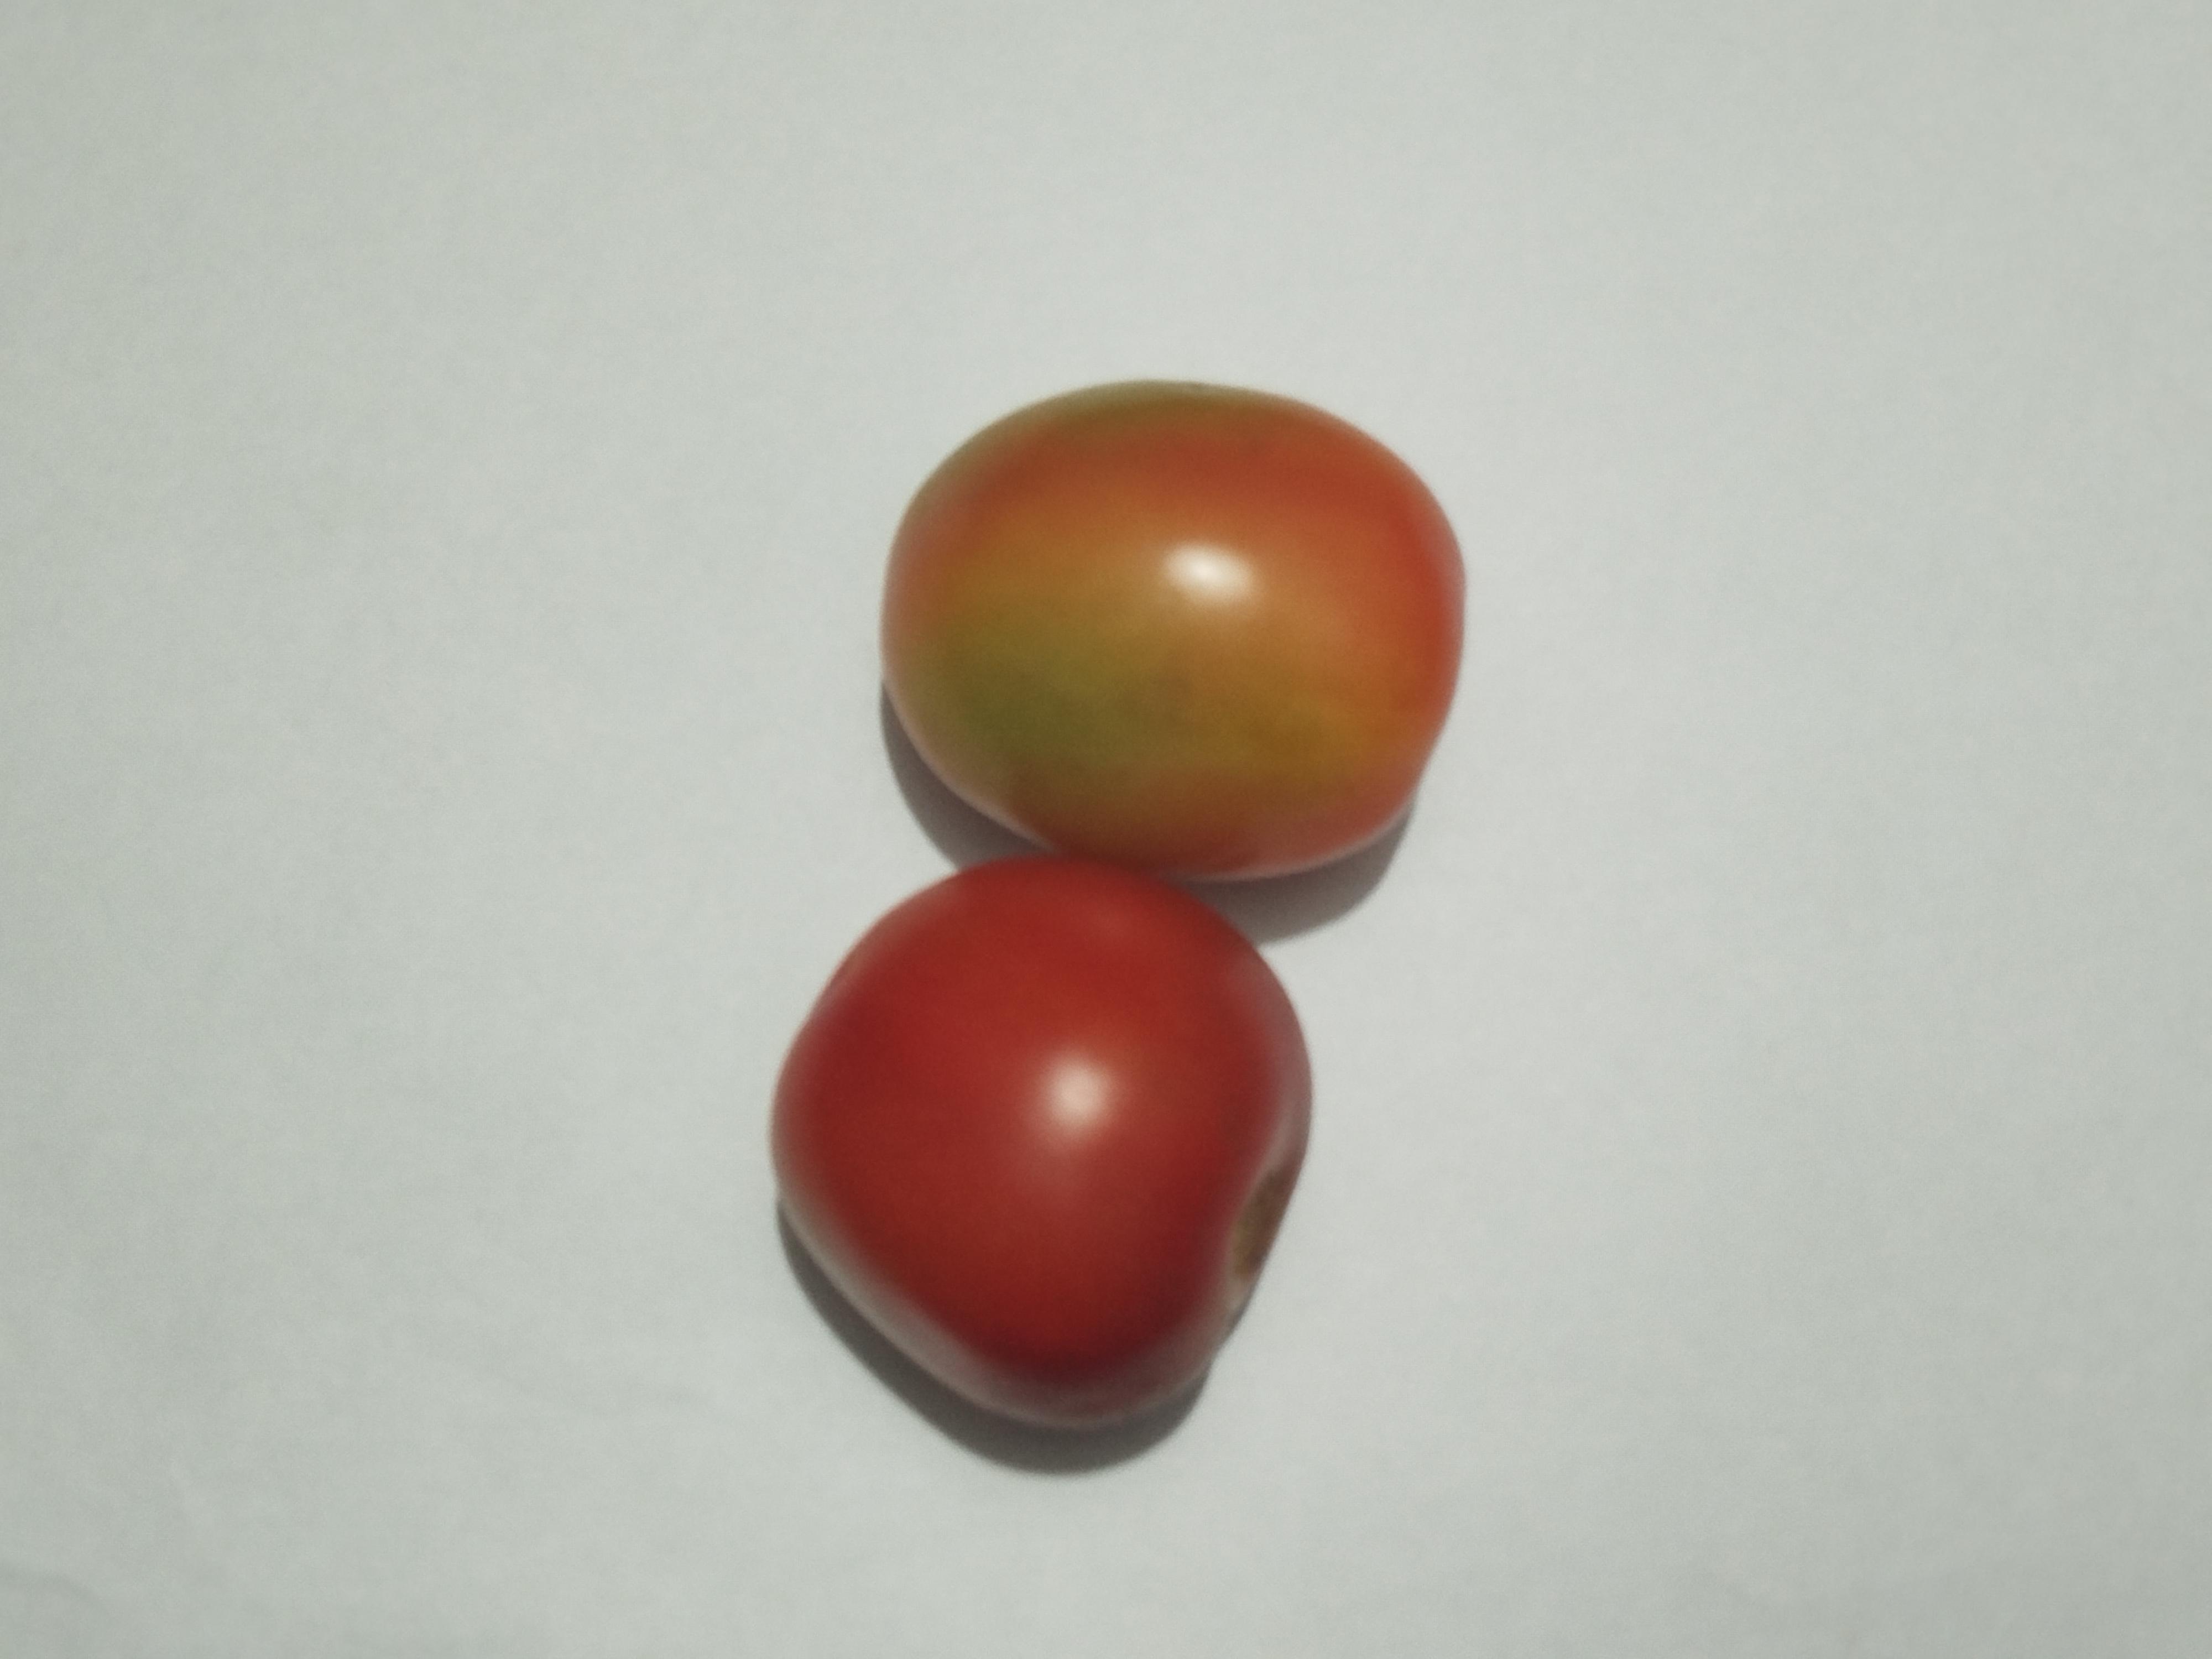
Label: Tomato